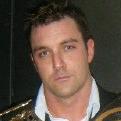
Age: 30